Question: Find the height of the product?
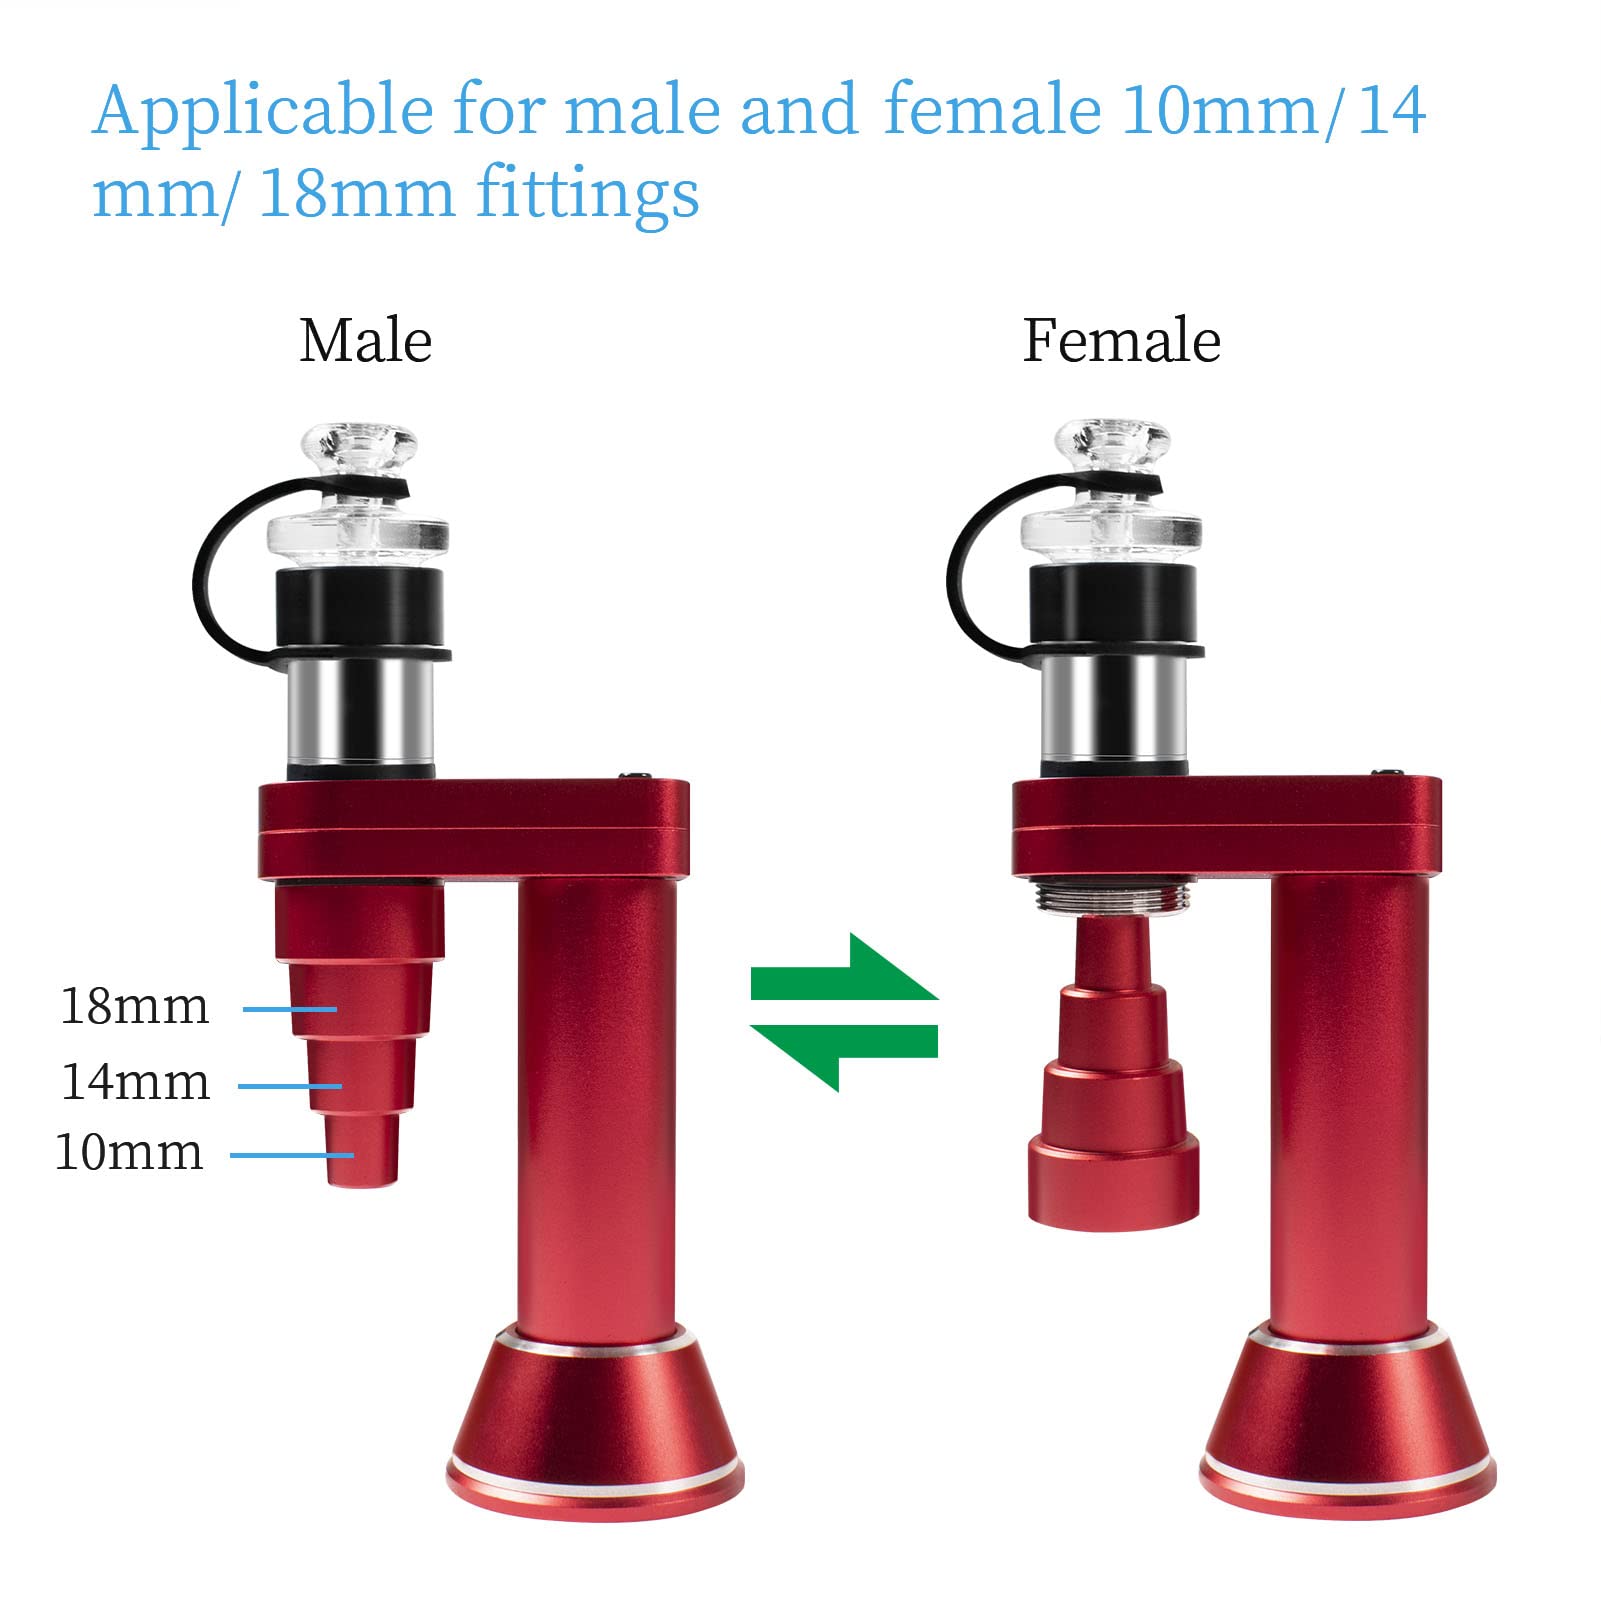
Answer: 10.0 millimetre